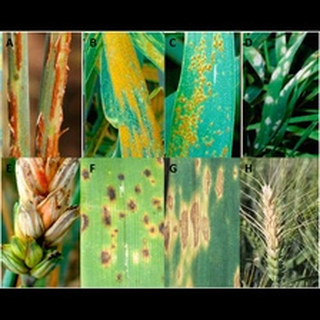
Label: wheat_leaf_blight